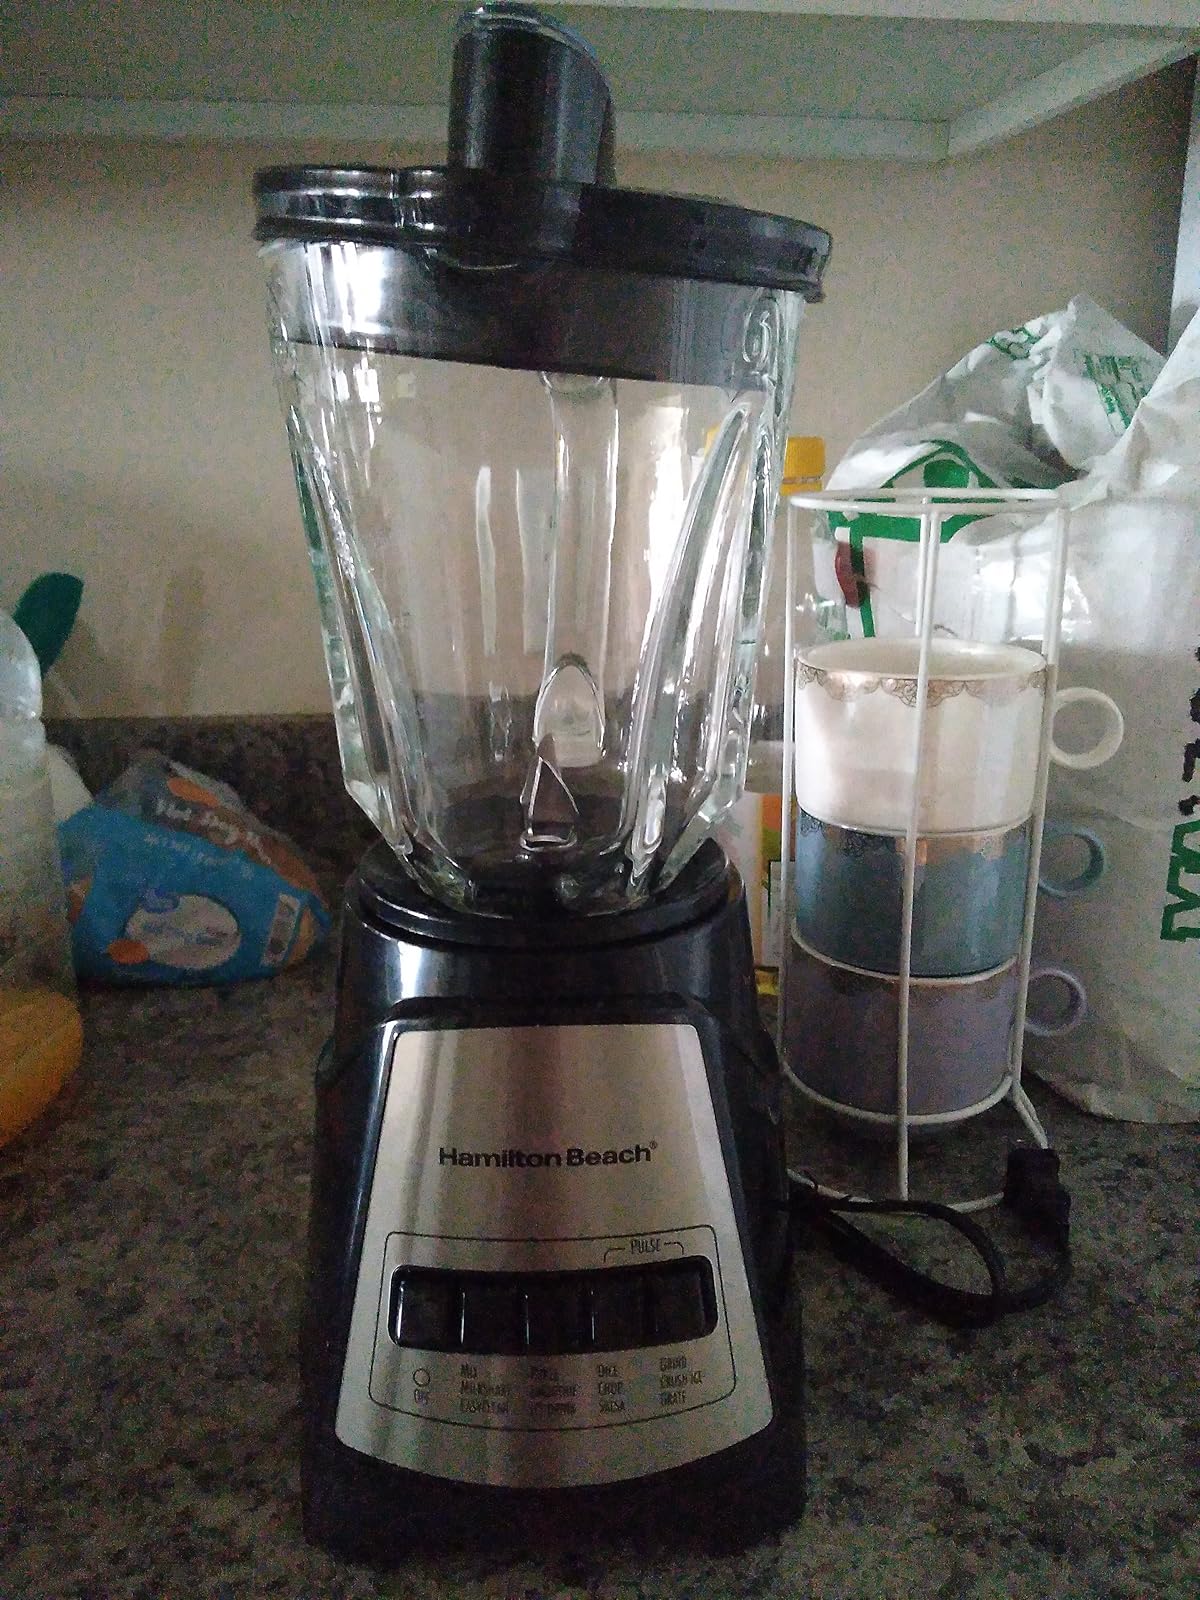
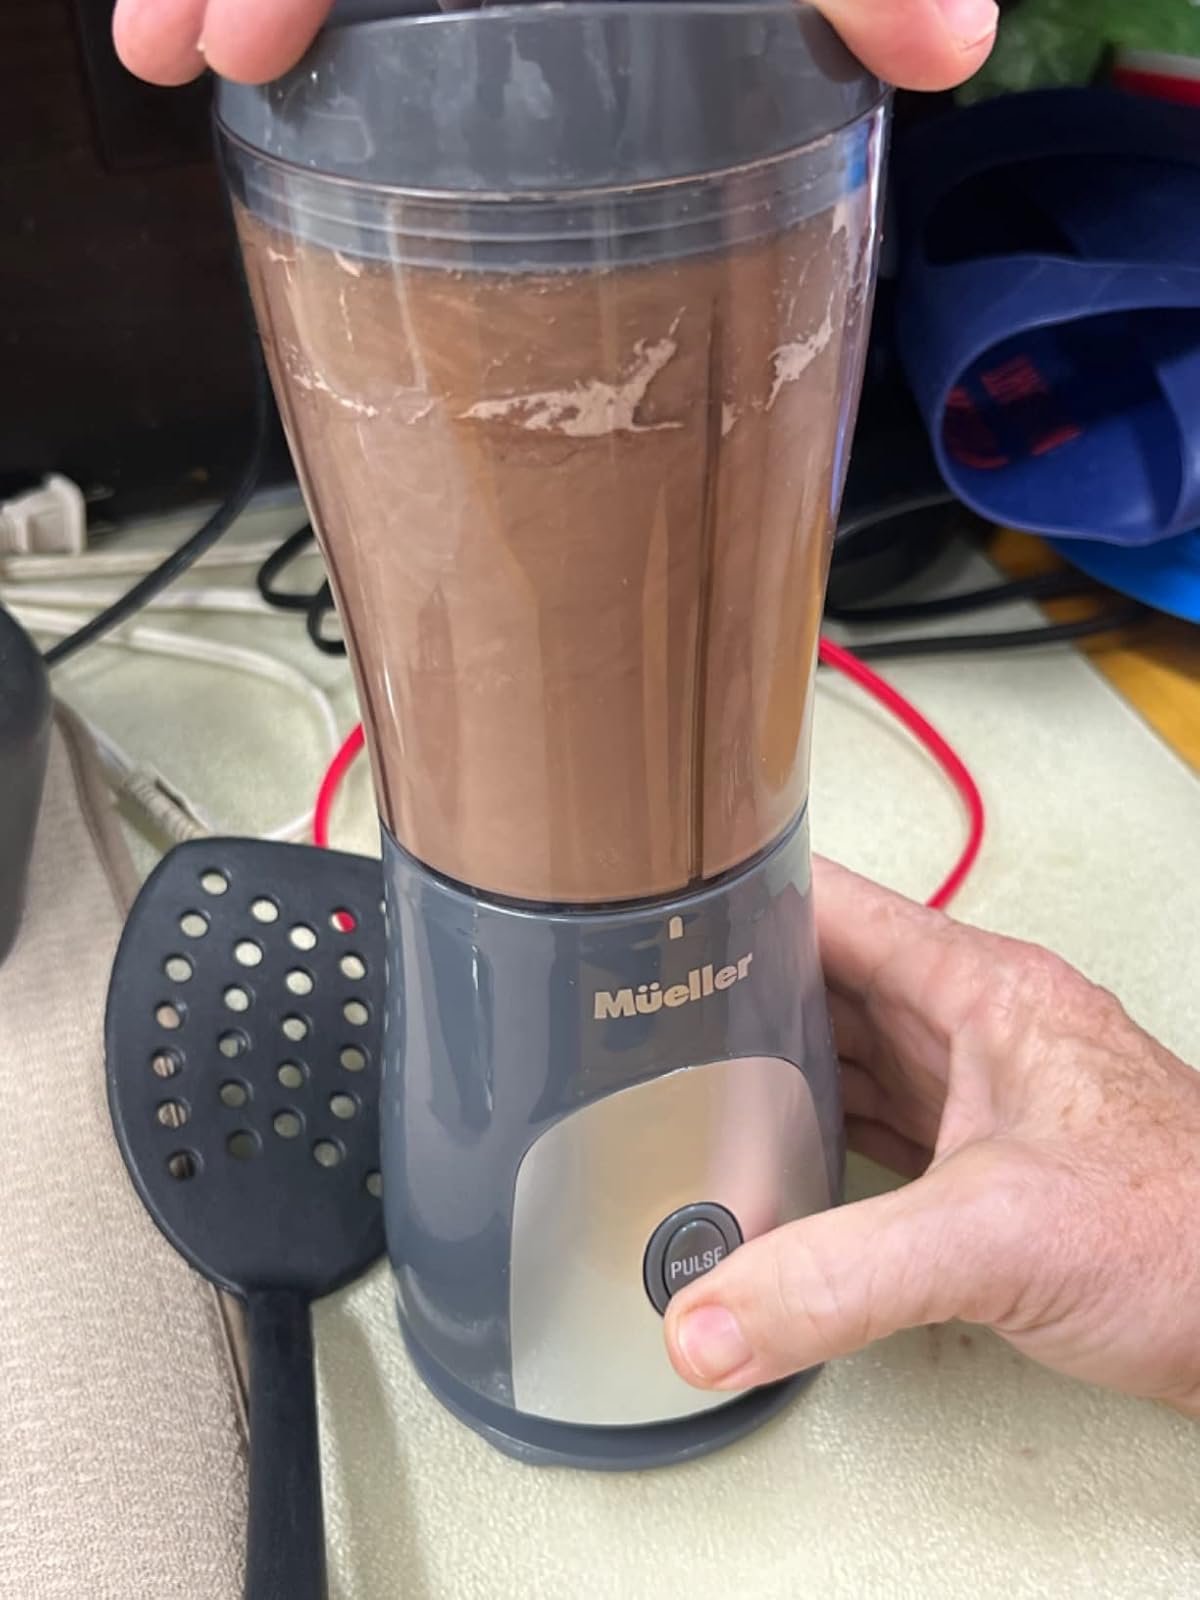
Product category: items_blender
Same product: no